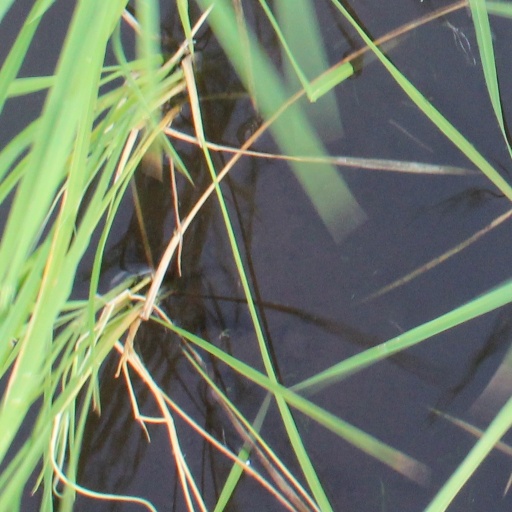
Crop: rice